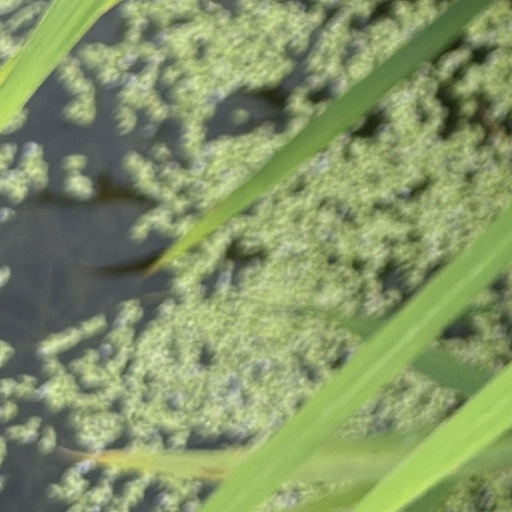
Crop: rice